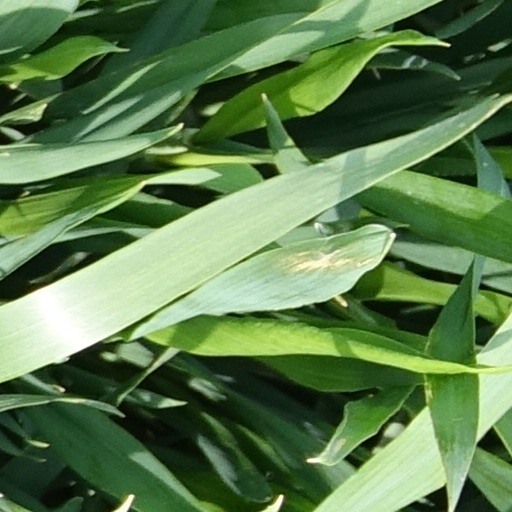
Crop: wheat